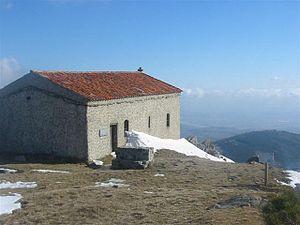
La Chapelle de Saint-Sabin qui domine le village de Véranne.
Véranne est une commune française située dans le département de la Loire en région Auvergne-Rhône-Alpes. La commune recouvre un certain nombre de hameaux, parmi lesquels le Buisson, le Camier et le Drevet.